Genealogy

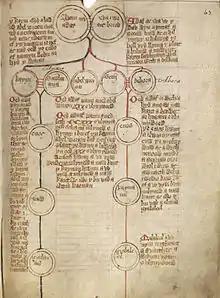
A Medieval genealogy traced from Adam and Eve

Hereditary emperors, kings and chiefs in several areas have long claimed descent from gods (thus establishing divine legitimacy). Court genealogists have preserved or invented appropriate genealogical pretensions - for example in Japan,